Carrier Strike Group Three 2004–09 operations

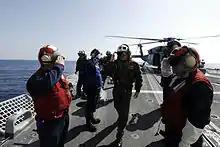
Rear Admiral Mark A. Vance on board USS "Kidd" (DDG-100)

Carrier Strike Group Three arrived in the Northern Arabian Sea on 19 February 2007, and the group began providing combat air support for ground forces operating in Afghanistan as well as conducting Maritime Security Operations (MSO) in regional waters.